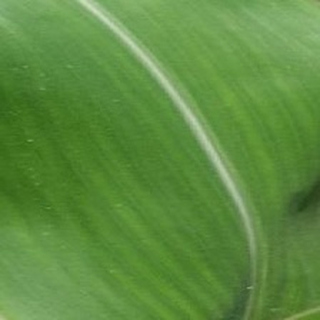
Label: healthy_corn